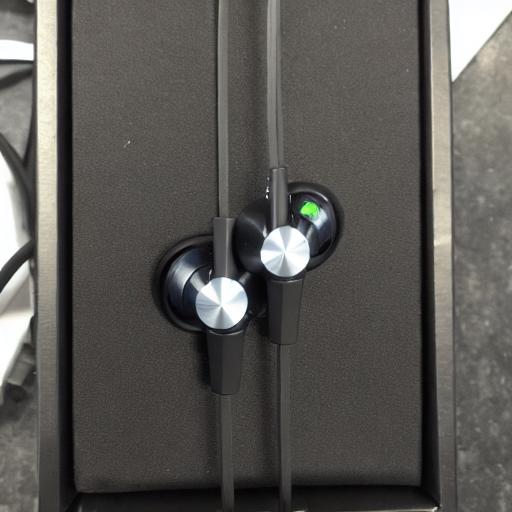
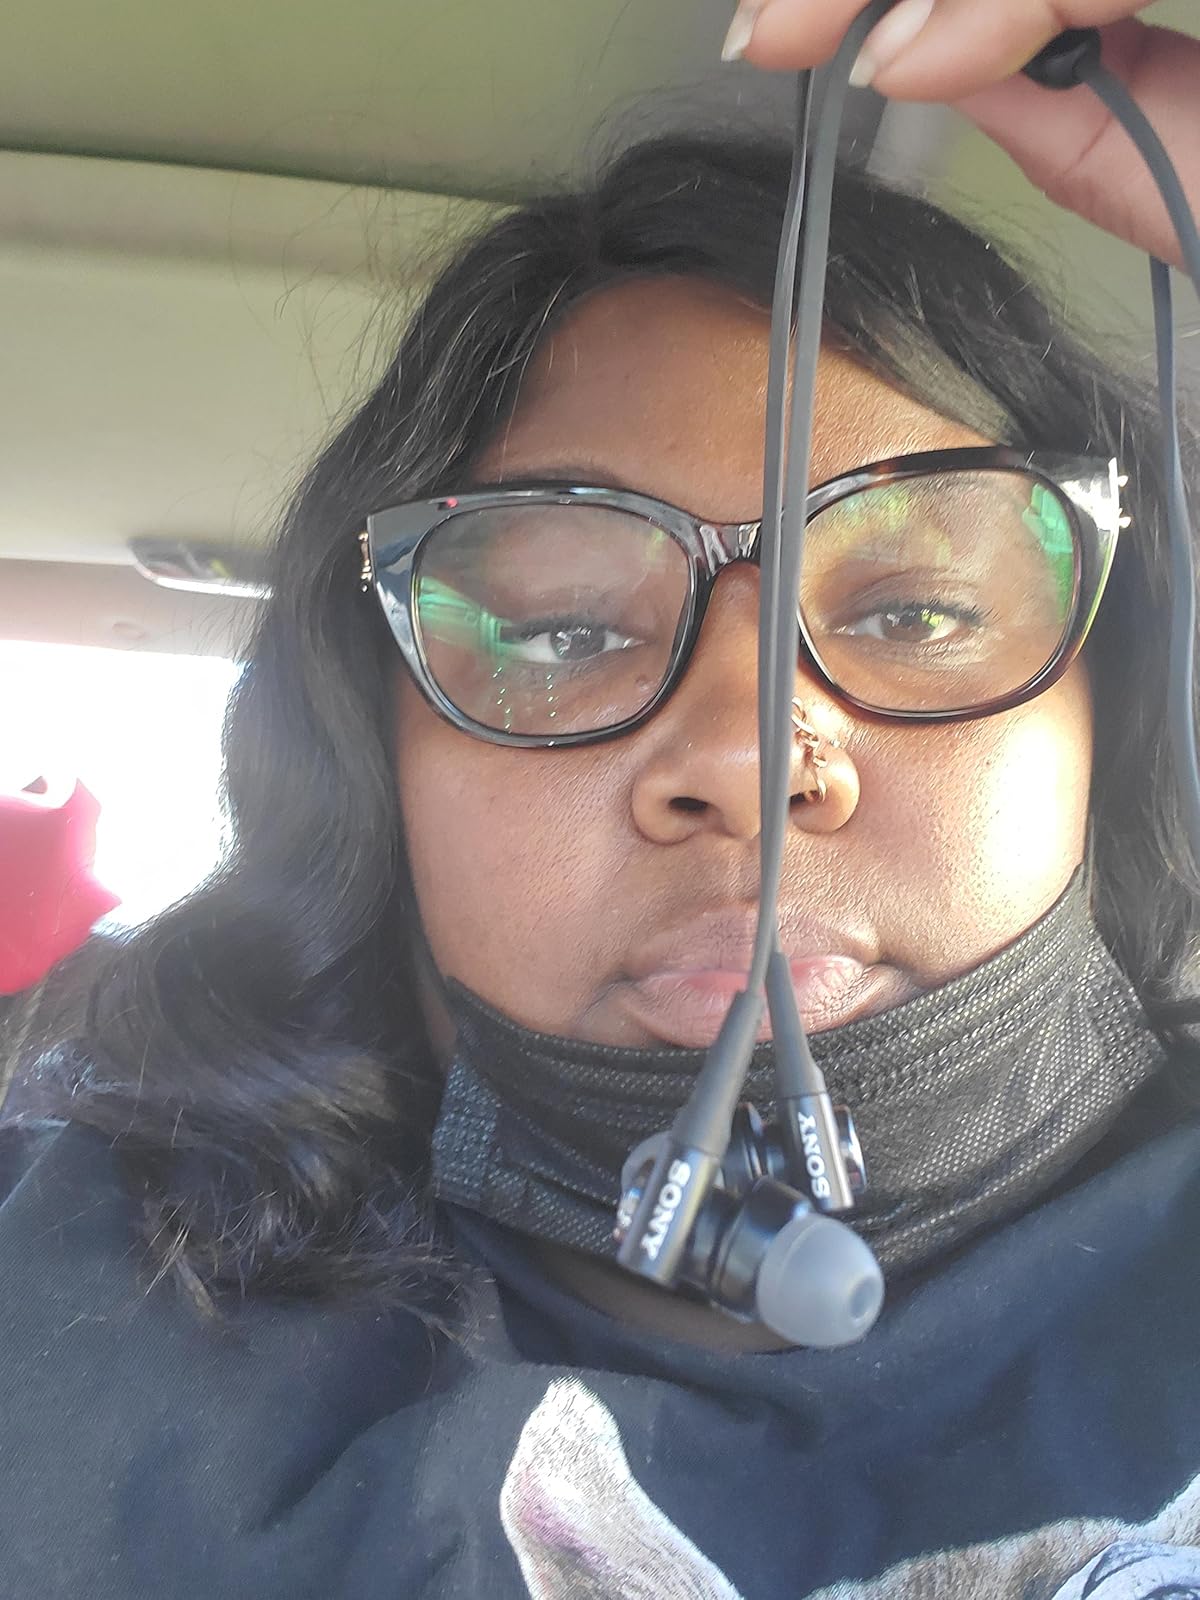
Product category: headphones
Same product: no